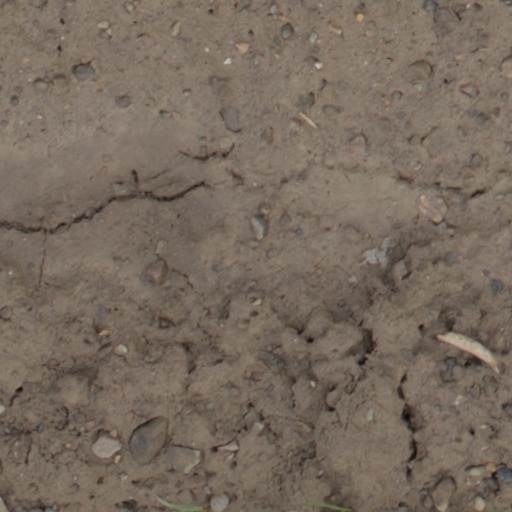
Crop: wheat